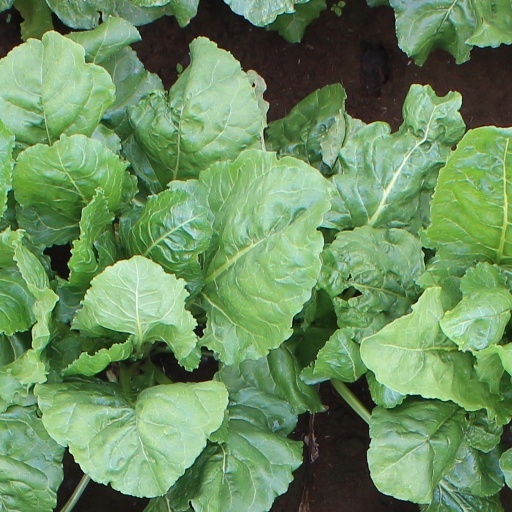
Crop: sugar beet